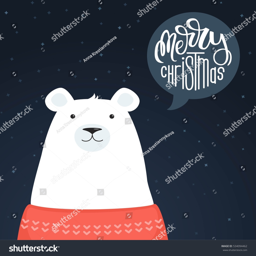
christmas card with a polar bear .